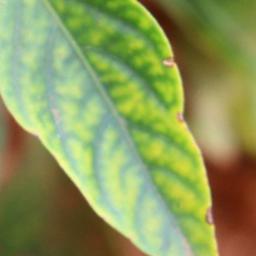
Label: nutritional